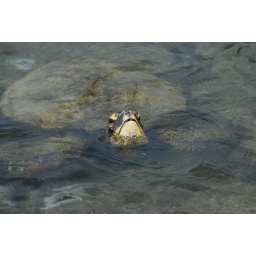
Matt spotted this large turtle feeding in the shallows of the lava fields.